St. James' Church, Delhi

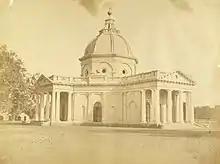
Skinner's Church c. 1858 photographed by Harriet and Robert Christopher Tytler

Subsequently, he built the edifice at his own expense of 95,000 Rupees, under the design of Major Robert Smith. The construction started in 1826, and was completed in 1836. The basic design of Renaissance Revival style church is on a cruciform plan (Greek Cross), with three porticoed porches, elaborate stained glass windows and a central octagonal dome, similar to that of the Florence Cathedral in Italy. It was consecrated on 21 November 1836 by the bishop of Calcutta Daniel Wilson.